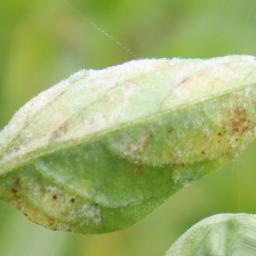
Label: powdery mildew